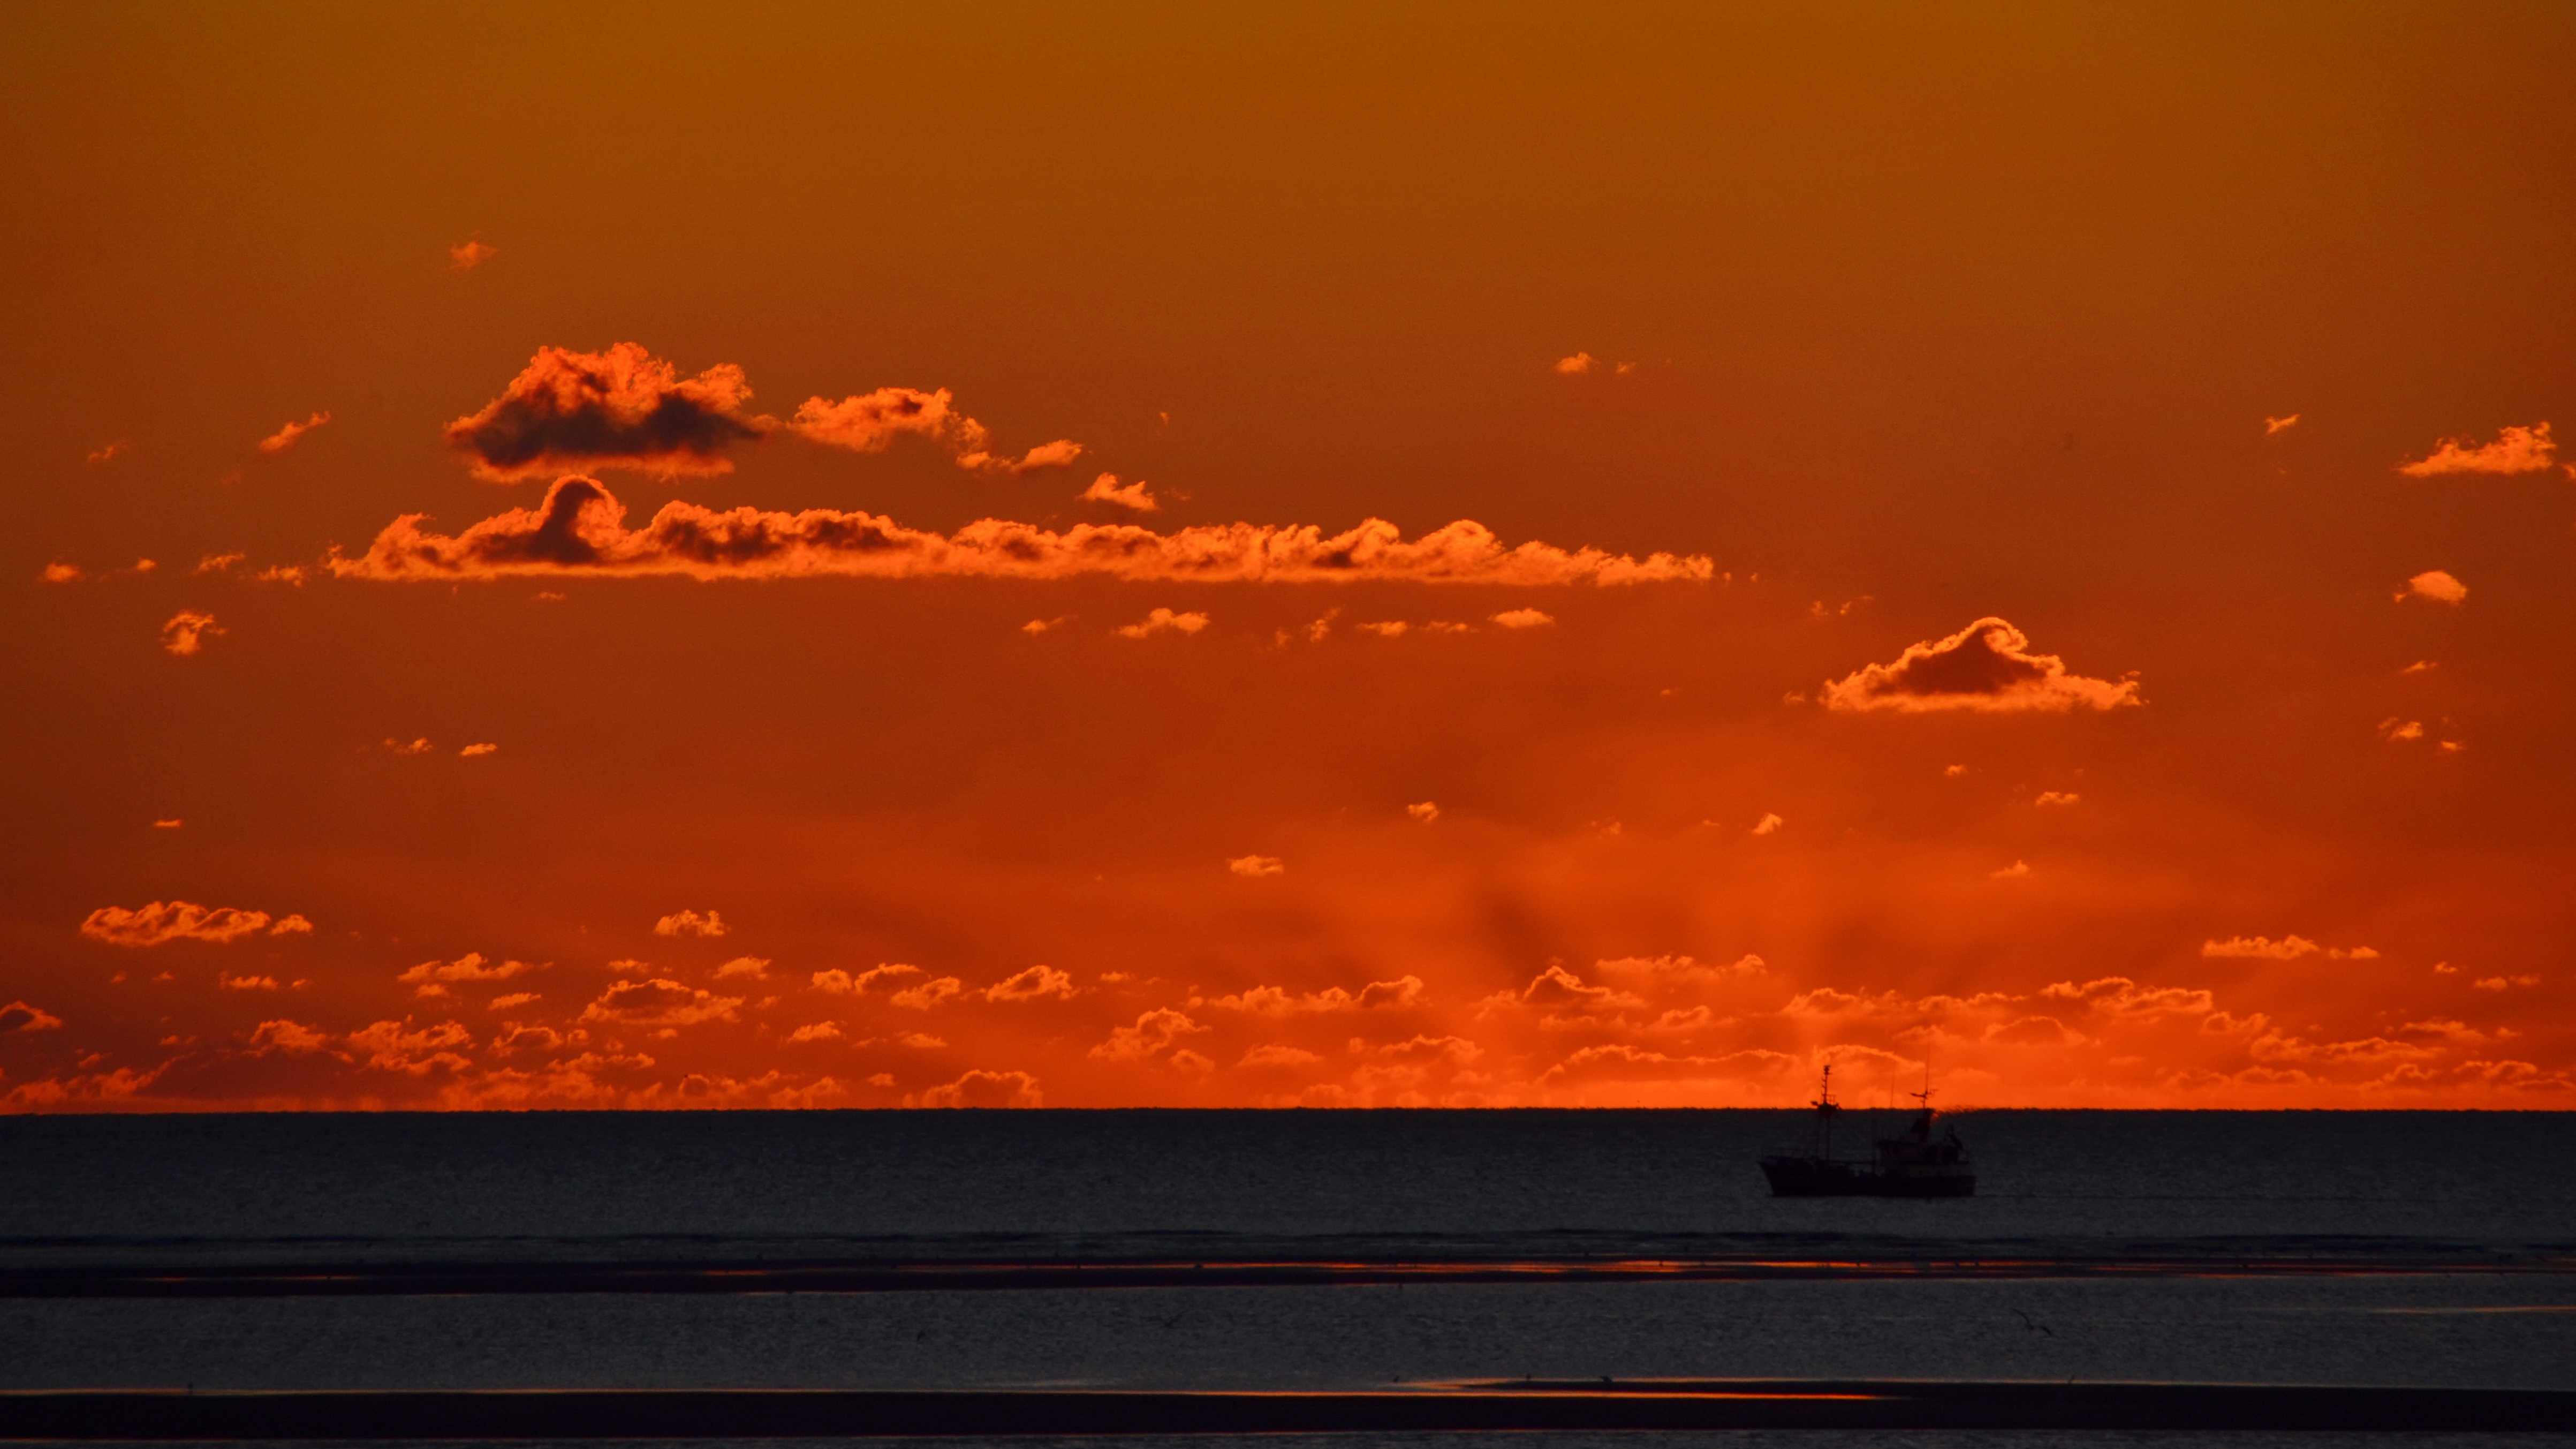
landscape, sea, water, nature, horizon, silhouette, cloud, sky, sun, sunrise, sunset, night, morning, dawn, atmosphere, ship, dusk, boot, evening, pattern, reflection, red, darkness, blue, clouds, gold, abendstimmung, afterglow, evening sky, setting sun, red sky at morning